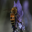
Label: bee